Islington Town Hall

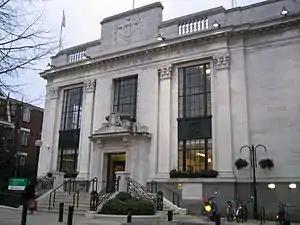
Islington Town Hall

Islington Town Hall is a municipal facility in Upper Street, Islington, London. The town hall, which is the headquarters for Islington London Borough Council, is a Grade II listed building.